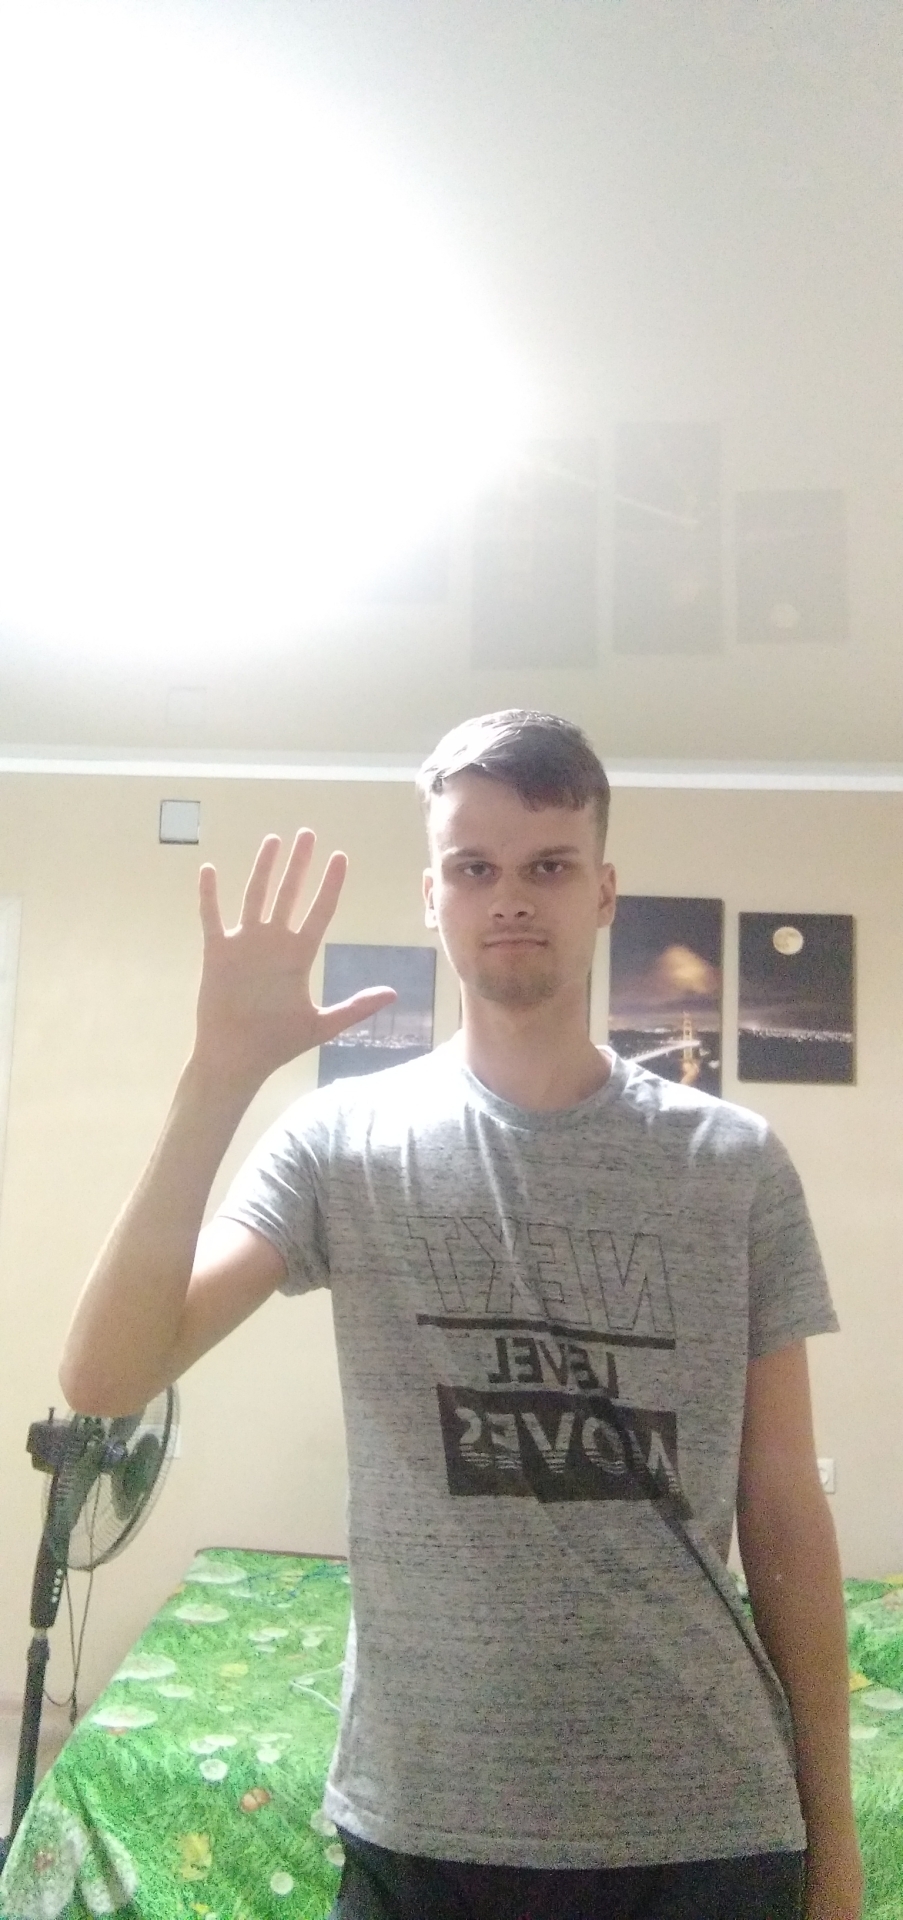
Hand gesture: palm